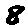
Label: 8